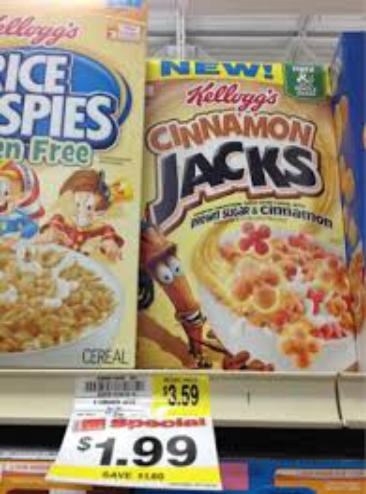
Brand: Cinnamon Jacks
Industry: Food